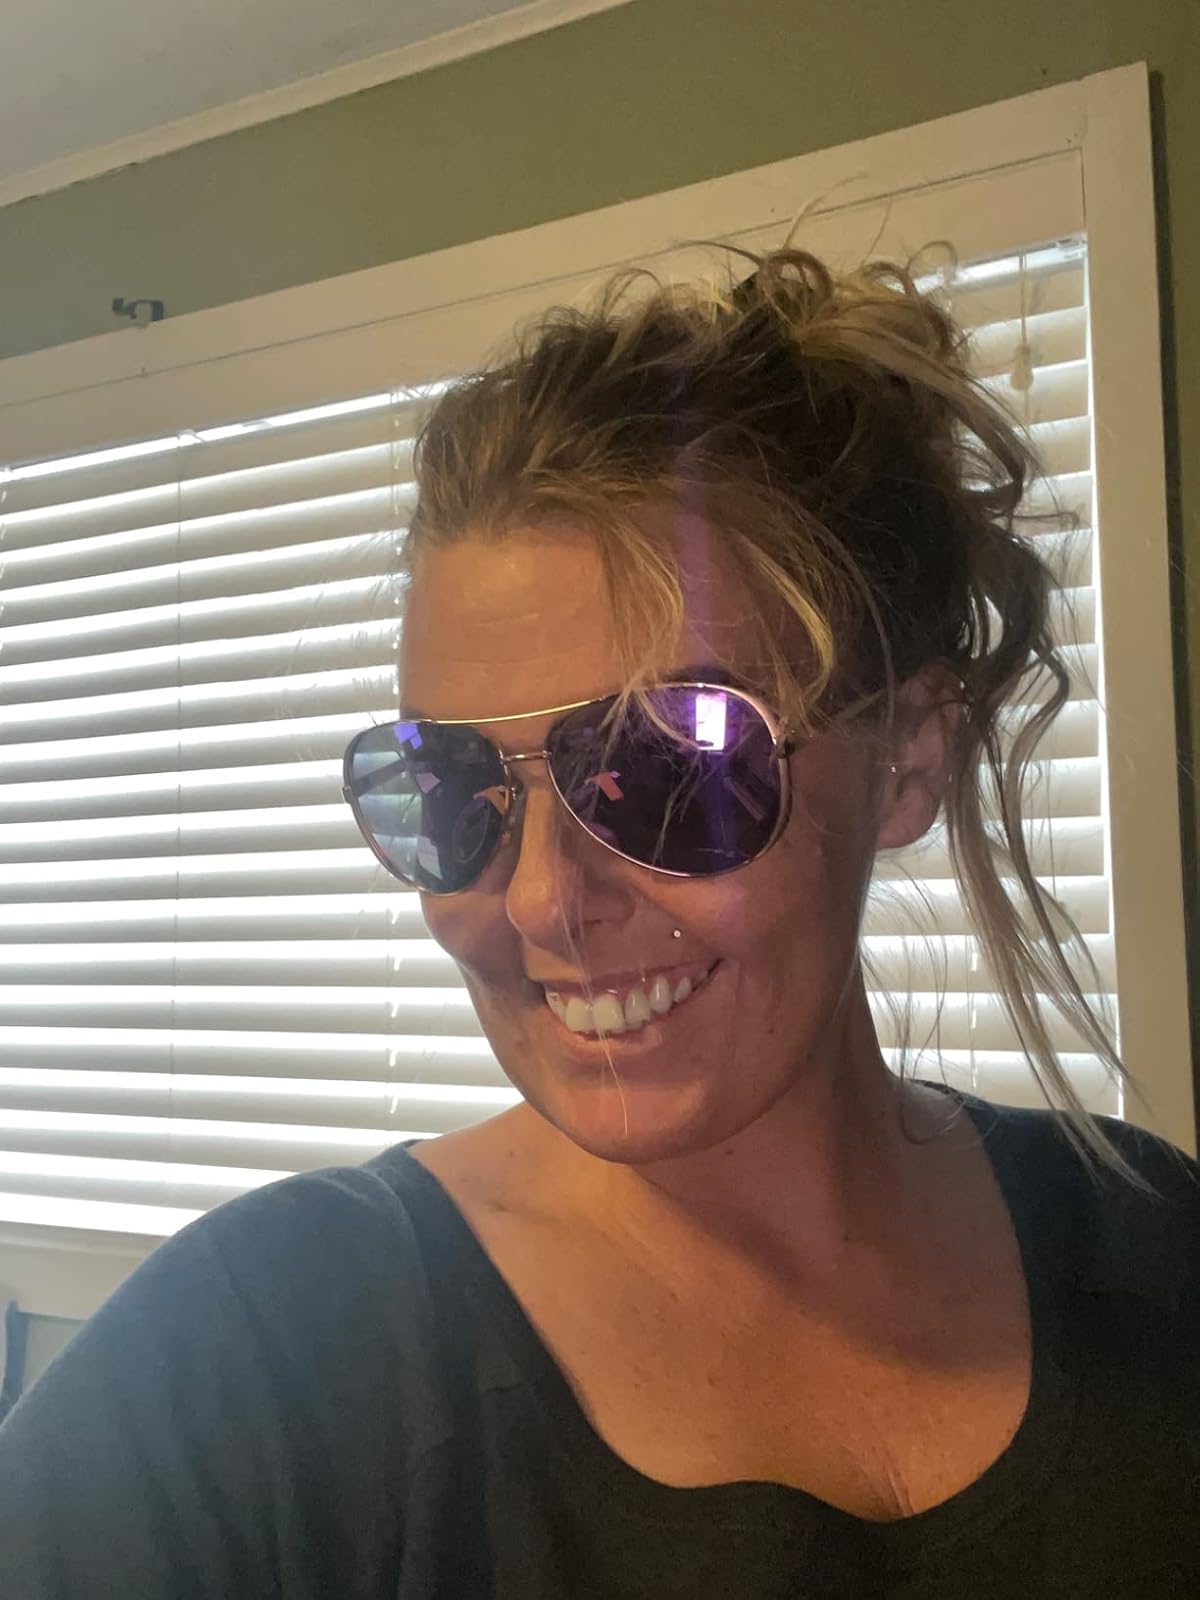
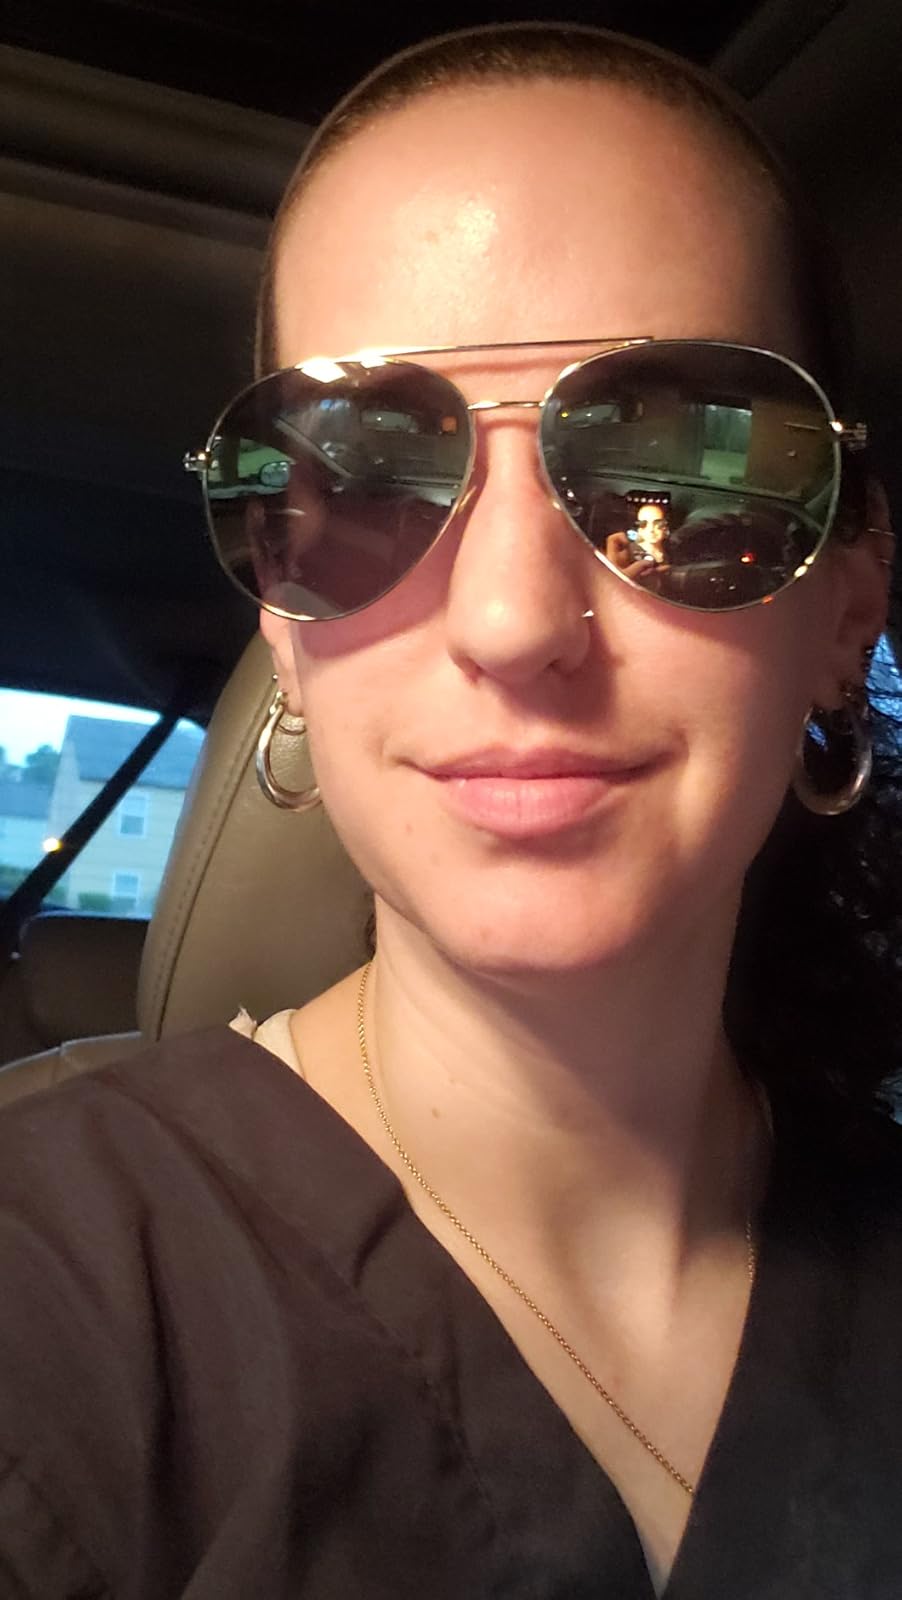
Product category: accessories_sunglasses
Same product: no